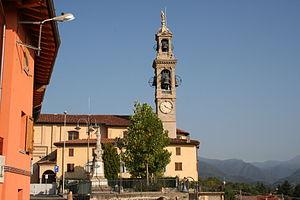
Brembate di Sopra est une commune italienne de la province de Bergame dans la région Lombardie en Italie.